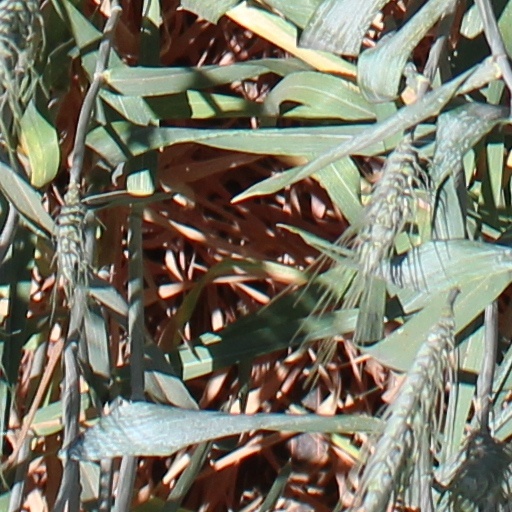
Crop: wheat